Silvia Pinal

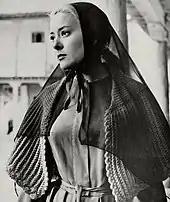
Pinal in the title role of "Viridiana" (1961)

Pinal's popularity and success in Mexico paved the way for her to work in Europe, following the advice of Demicheli. Her first project was the Spanish-Mexican co-production "Las locuras de Bárbara" (1958), directed by Demicheli. Under his direction, she also starred in the Spanish musical film "Charlestón". Given the success of her films in Europe, Pinal was invited to work in Italy, co-starring with Vittorio de Sica and Elke Sommer in the film "Uomini e Nobiluomini" (1959). Under the direction of José María Forqué, Pinal starred in the Spanish film "Maribel y la extraña familia" (1960). In 1961, she filmed the Spanish musical film "", along with Fernando Fernán Gómez.